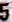
Number: 5